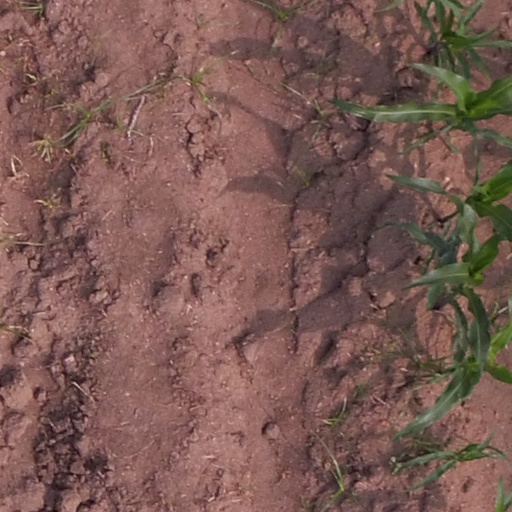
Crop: maize; corn